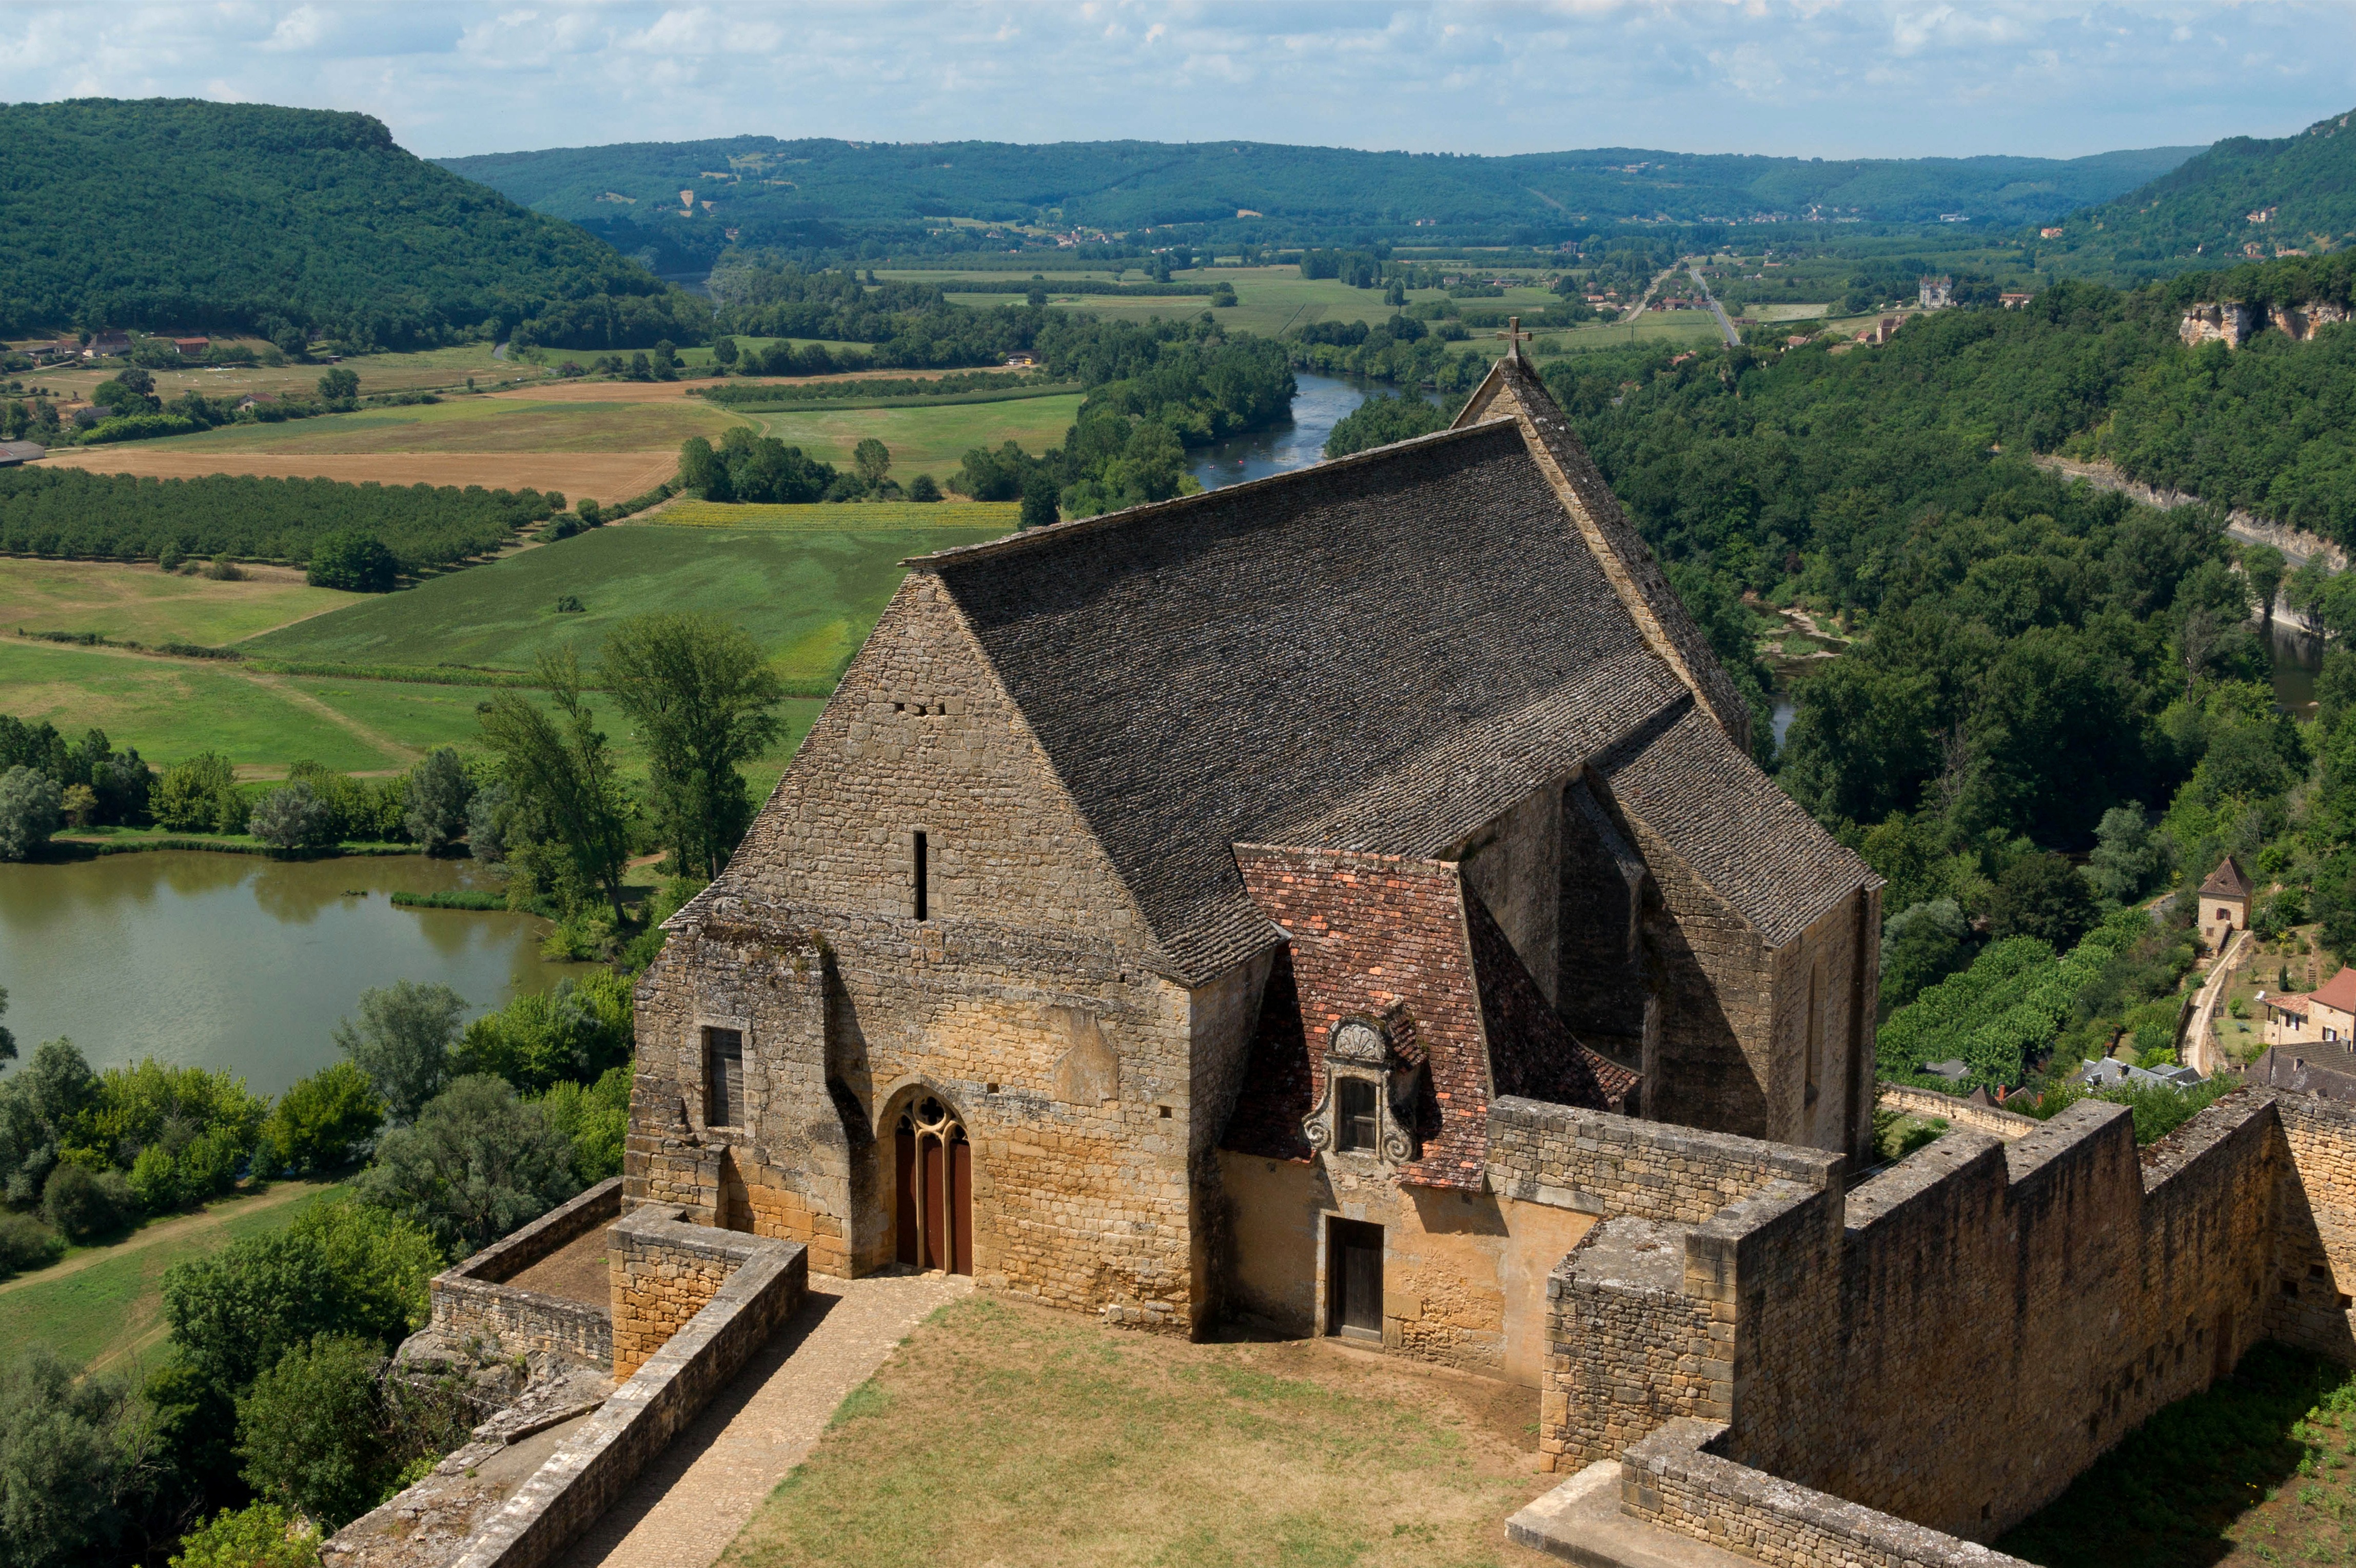
architecture, farm, building, chateau, river, valley, village, france, landmark, church, chapel, historic, fortification, tourism, place of worship, outside, mountains, ruins, monastery, estate, rural area, ancient history, chateau de beynac